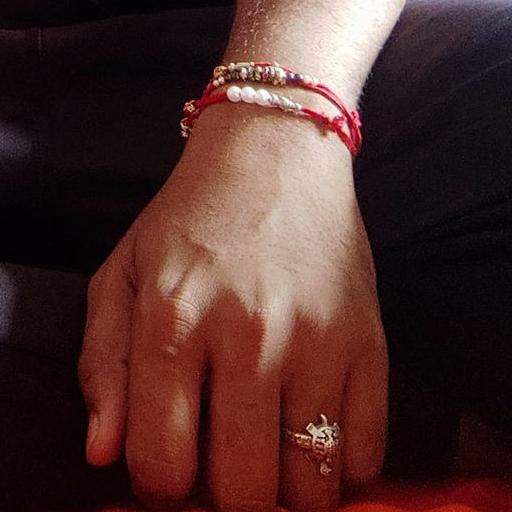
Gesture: no_gesture